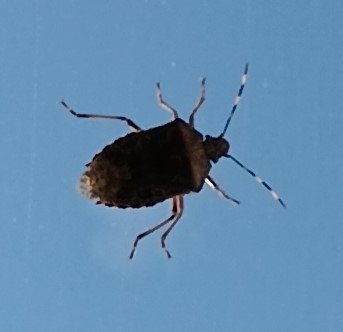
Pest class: stink_bug